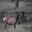
Label: deer